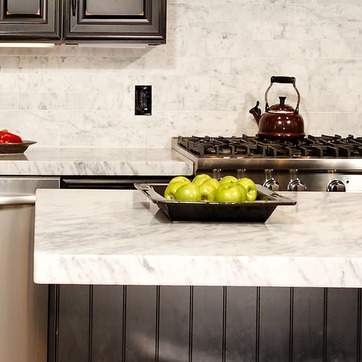
Material: food